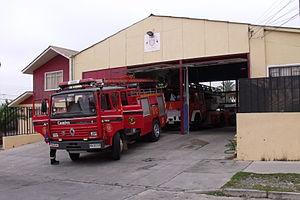
fourgon d'incendie Hrvatski: Vatrogasno vozilo Magyar: Tűzoltóautó Italiano: Camion dei Vigili del fuoco (Autopompa) 日本語: 消防車